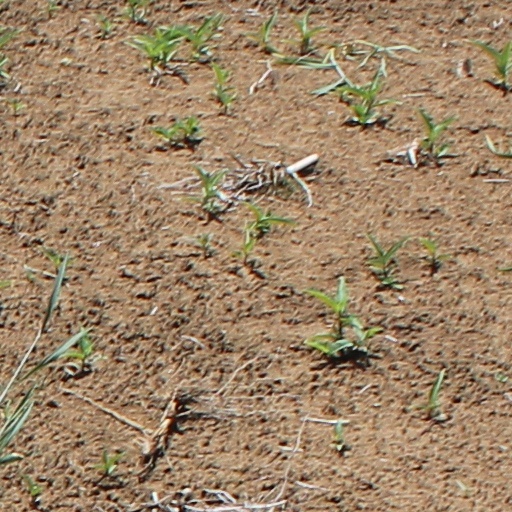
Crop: wheat